Gheorghe Pintilie

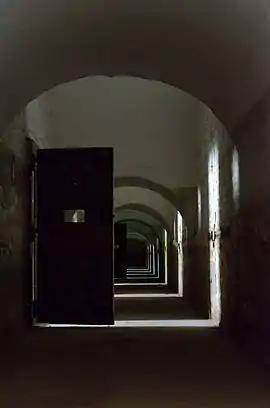
Interior of Jilava Prison, site of Lucrețiu Pătrășcanu's execution

According to various accounts, Pintilie was by then tasked with carrying out some of the major terror campaigns and political purges that reshaped Romanian society between 1948 and 1964. In 1950, shortly after taking over as junior minister, he signed Order 100, which established a nation-wide system of labor camps, designed to "reeducate inimical elements", preparing them for "social life within a people's democracy". The order specifically targeted members of those churches and new religious movements that still refused to recognize communist supremacy "(see Anti-religious campaign of Communist Romania)". As historian Doina Jela notes, he was personally invested, "from the shadows", in "destroying Romania's democratic institutions, as well as in the physical liquidation of its political, economic, cultural and social leaders."